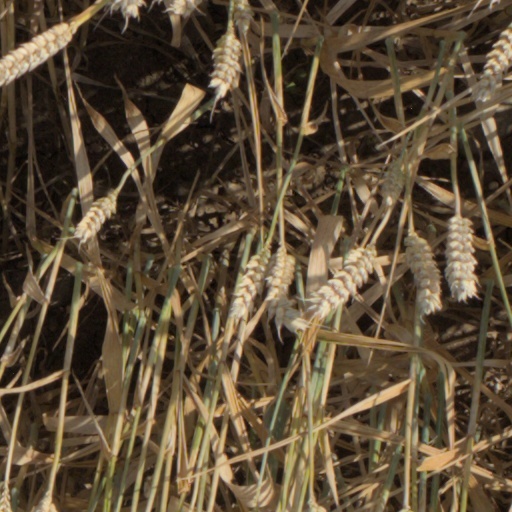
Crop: wheat